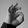
ASL letter: F